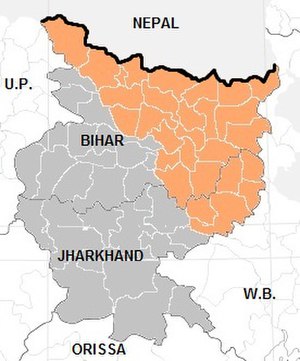
Maithili (sprog)
Maithili-regionen.
Maithili er et indoarisk sprog som tales i den indiske delstat Bihar og i den østlige Terai-region i Nepal. Mange sprogfolk betragter det ikke som et selvstændigt sprog, men som en dialekt af hindi. Det slås også nogle gange sammen med de to nærtstående sprog Bhojpuri og Magahi som samlet benævnes bihari.